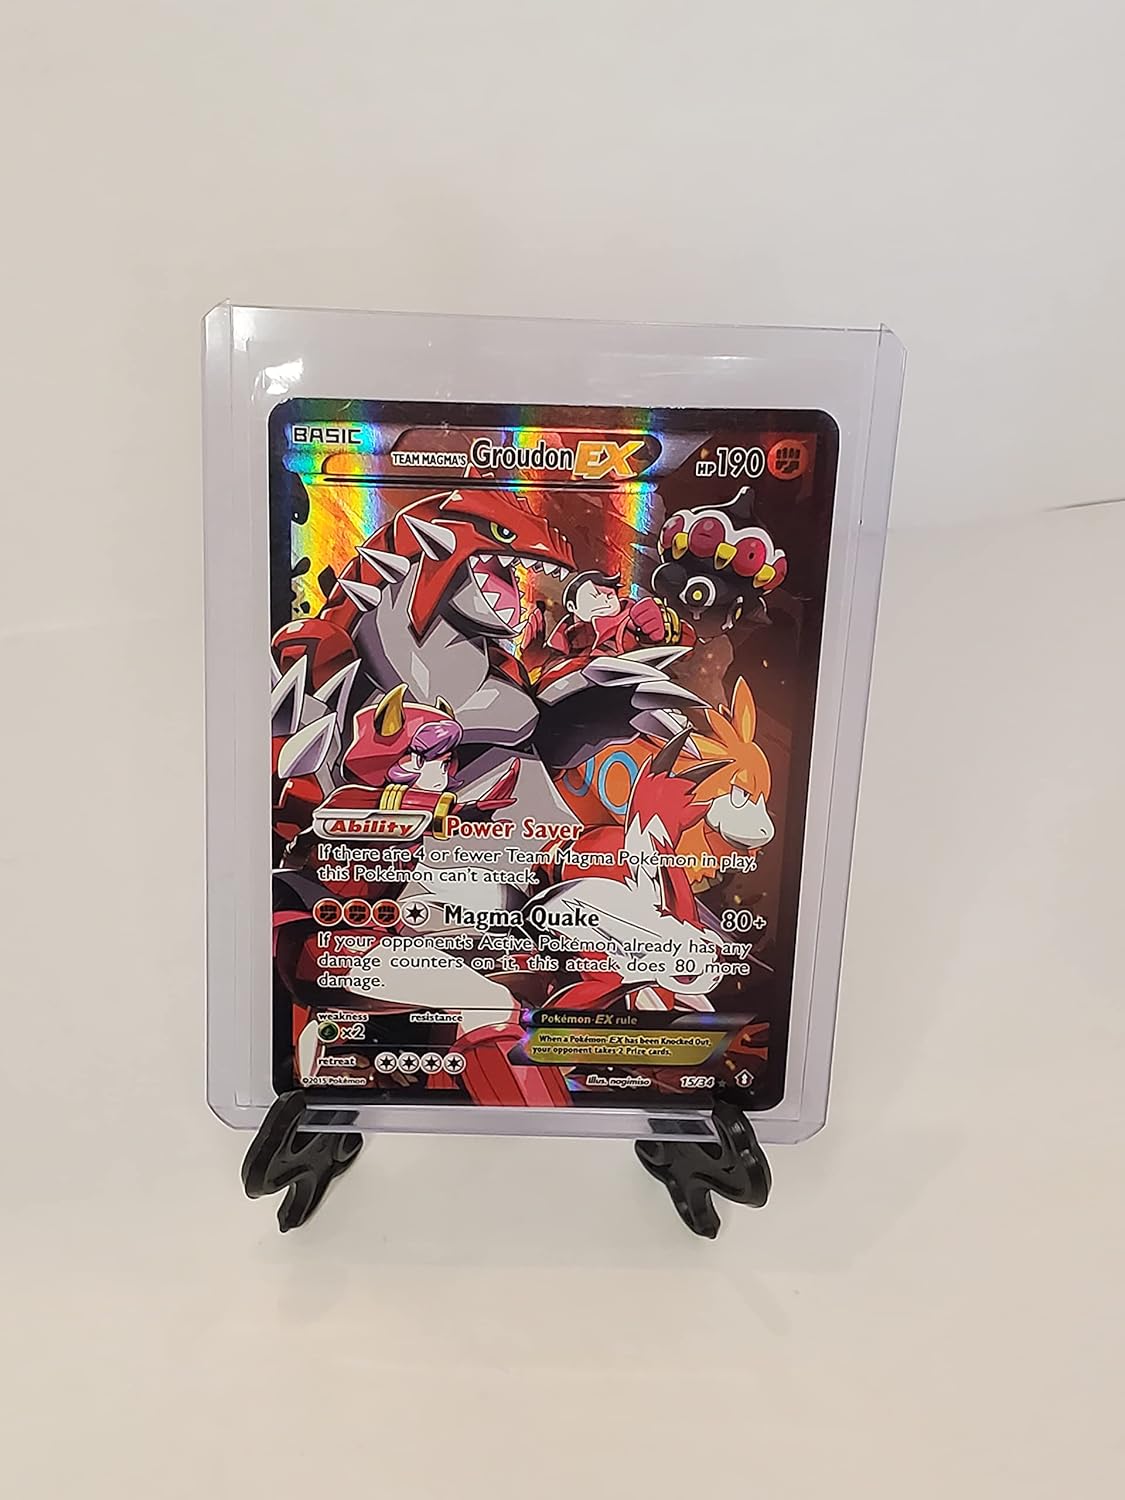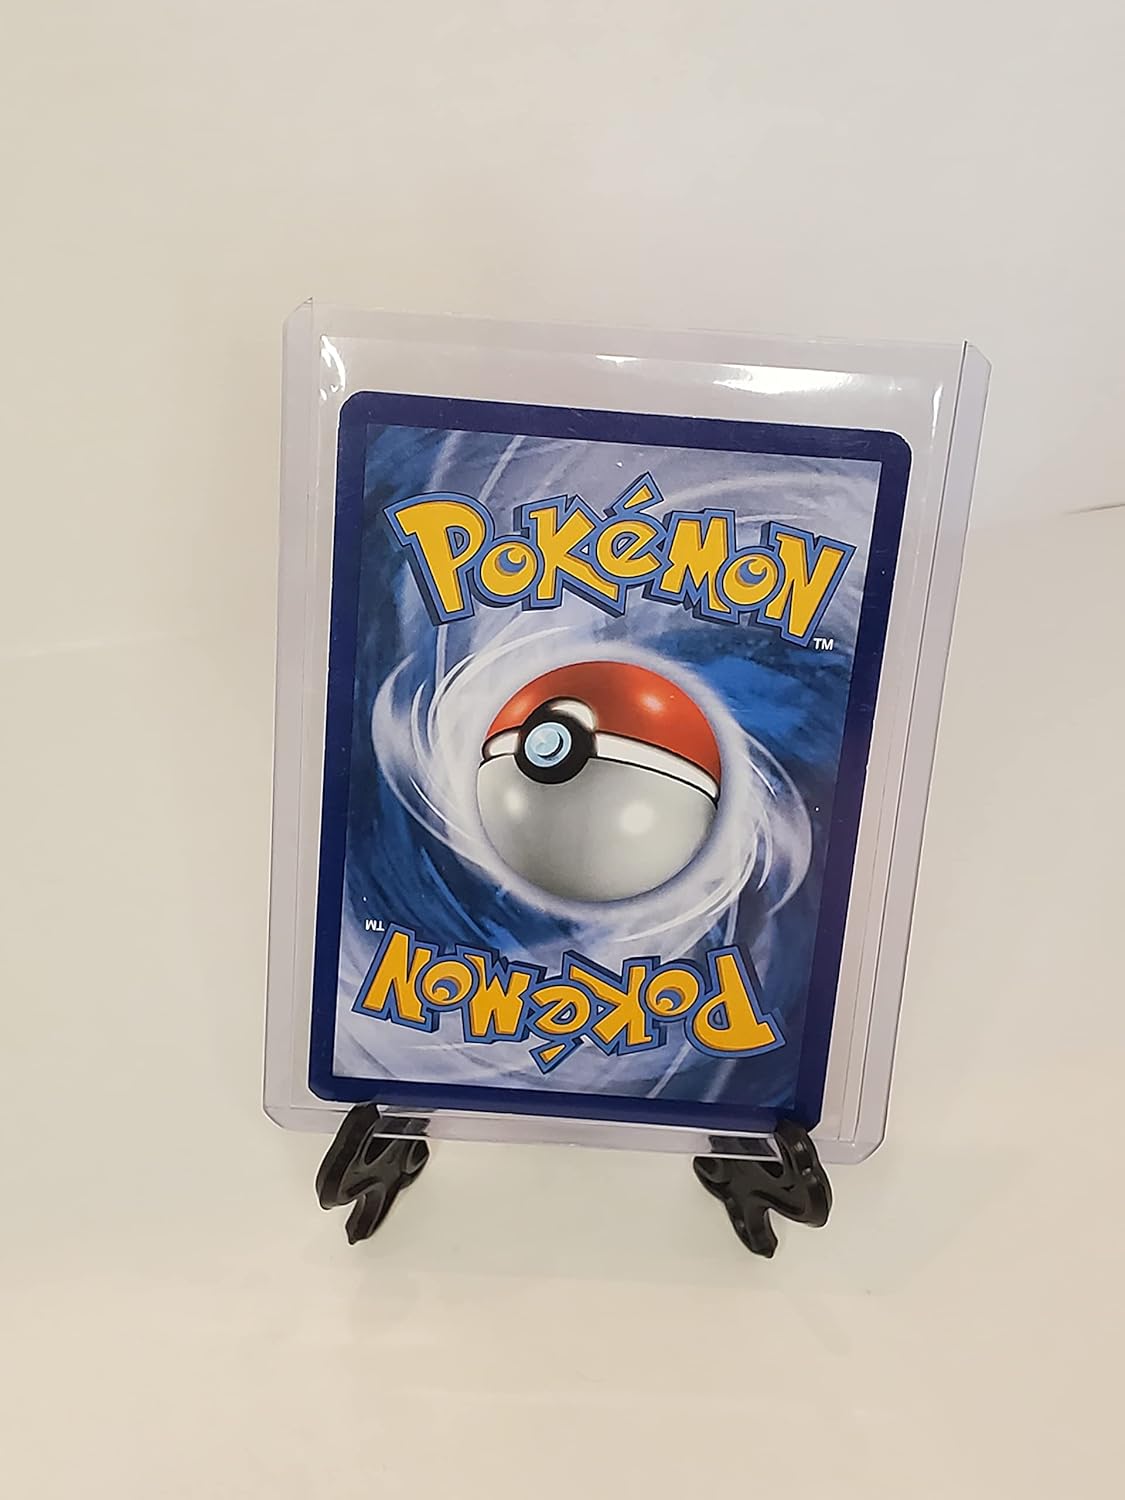
Pokemon - Team Magma39;s Groudon-EX (15/34) - Double Crisis - Holo
Category: Toys & Games
In the Pokemon Trading Card Game, players build decks around their favorite Pokemon and then play against each other, sending their Pokemon into battle to prove who the best Pokemon Trainer is. Players can begin with theme decks - pre-constructed decks designed to cover the basics of the game. Then, they can augment their card collections with booster packs that provide more cards, letting players develop more diverse decks. With thousands of cards to choose from, the game is never the same twice. Card Name : Team Magma's Groudon-EX Card Type : Fighting Card Number : 15/34 Artist : nagimiso Weakness : Grass Stage : Basic Set : Double Crisis HP : 190 Retreat Cost : 4
Features: A single individual card from the Pokemon trading and collectible card game (TCG/CCG). | This is of Holo Rare ex rarity. | From the Double Crisis set. | You will receive the Holo version of this card.